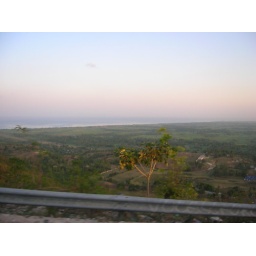
This tree shot was for the coast but I like the way the fog is and the light and the tree standing by itself..